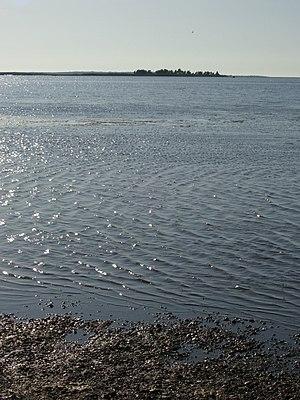
Vasikalaid est une île d'Estonie en mer Baltique.